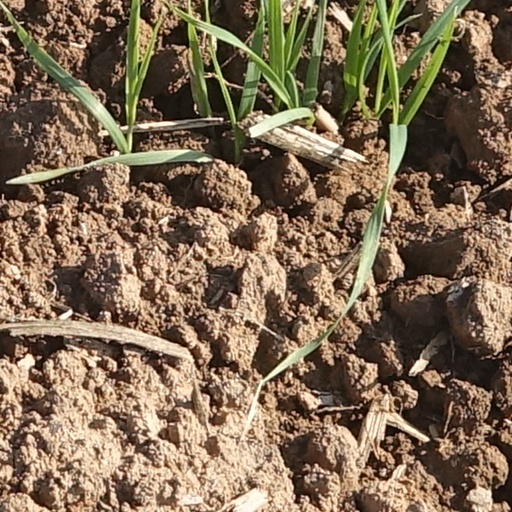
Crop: wheat